Spring City Square

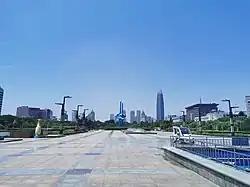
City of Springs Square, Greenland Puli Center can be seen in the back

The Quancheng (City of Springs) Square (泉城广场, Wade-Giles: "ch'üanch'eng"; pinyin: "quánchéng") is a square in central Jinan, the capital of China's Shandong Province which is known as the "City of Springs". The square has length of and width of which occupies about 220,000 square meters. The construction started at July 10, 1998 and finished at September 25, 1999. The square consists of Baotu Spring Square, Shandong Celebrities Memorial Hall, City of Springs Square, Binhe Square, Sofitel Silver Plaza, Lotus Musical Fountain, Four-Season Garden, Culture Gallery, Technology Center, etc.